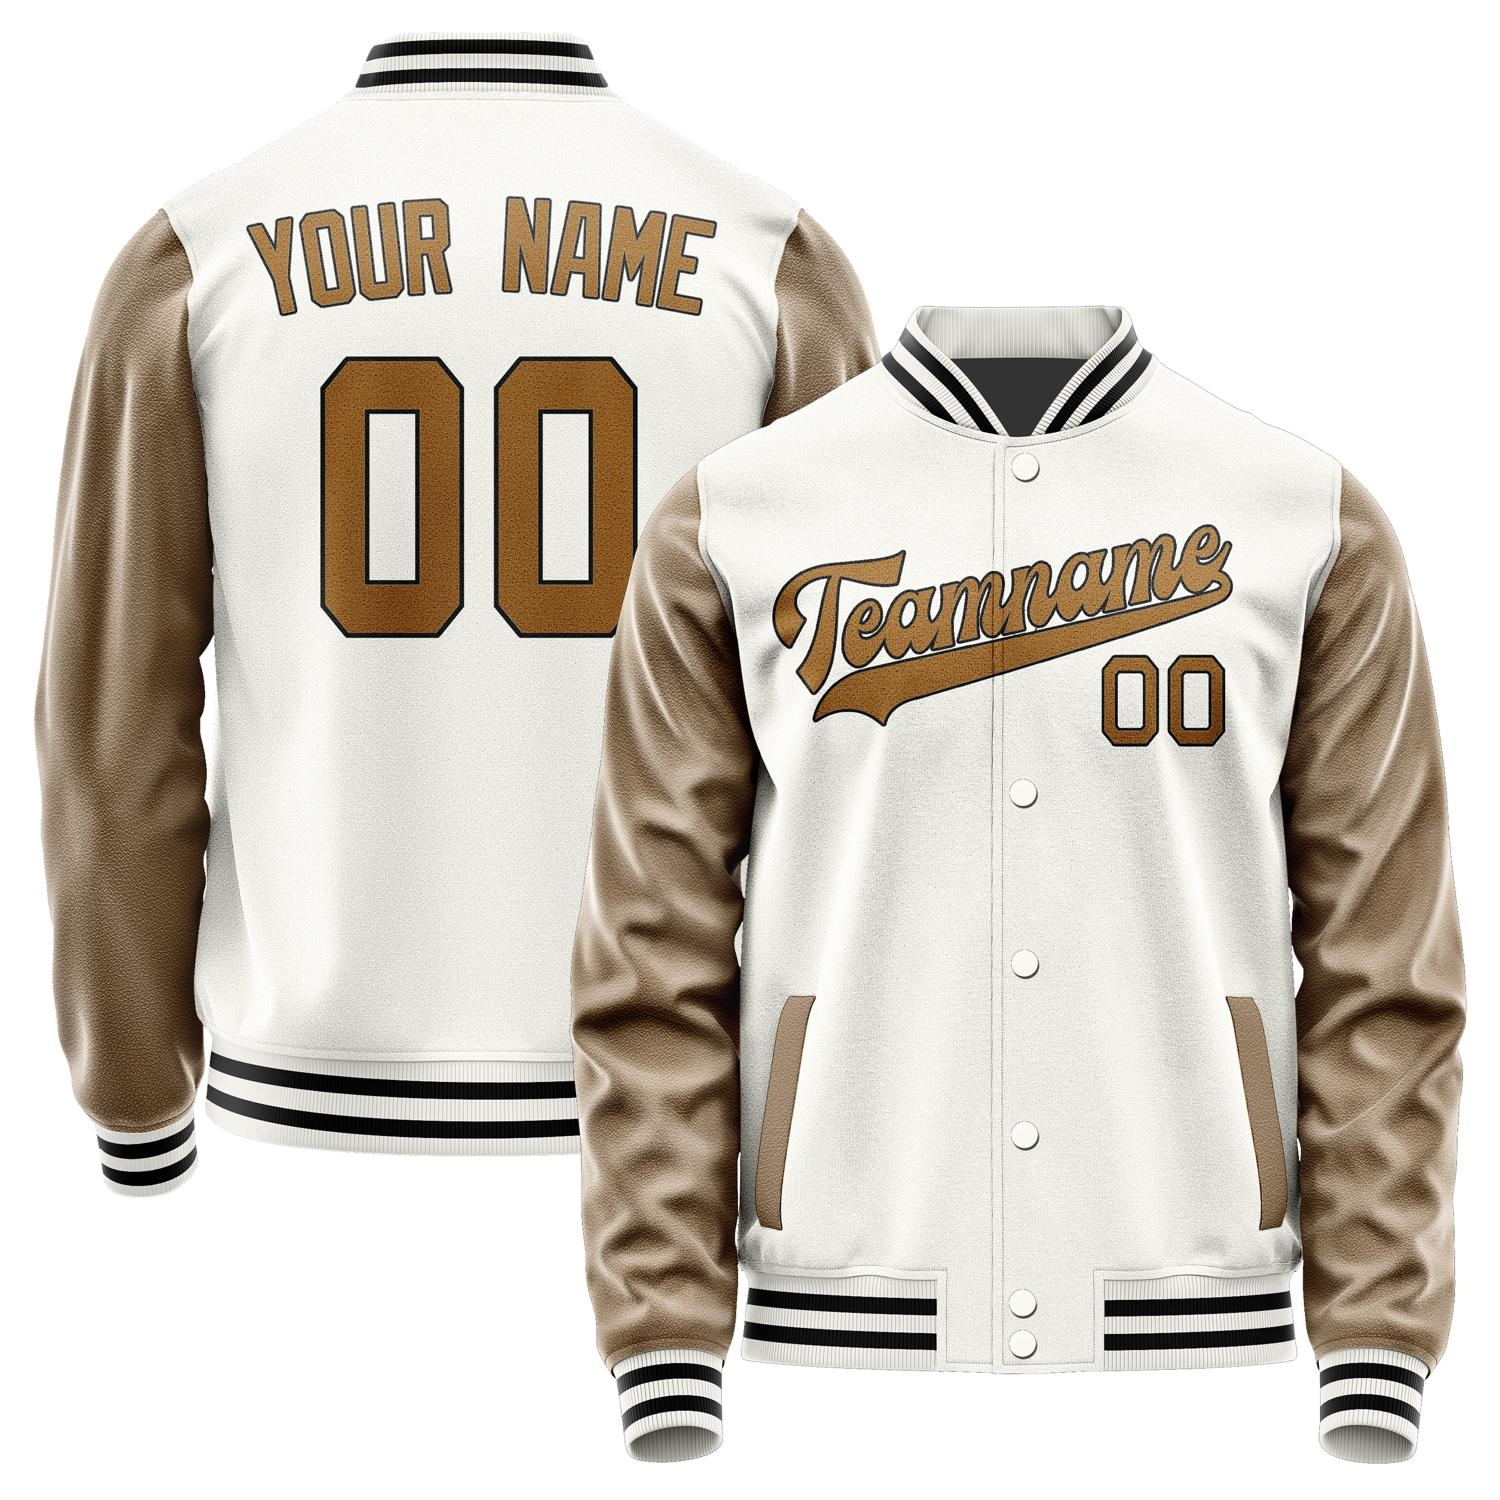
Maßgeschneidertes Weiß Khaki Jacke
Brand: Tailorly
Steigern Sie Ihre sportliche Ausstrahlung mit maßgeschneiderten Sportjacken Revolutionieren Sie Ihre sportliche Garderobe mit unseren maßgeschneiderten Sportjacken, die speziell dafür entworfen wurden, Ihre Leidenschaft und Individualität zu reflektieren. Jede Jacke ist ein Kunstwerk mit exquisiter Stickerei, die Ihr Engagement für Ihren Sport oder Ihr Team hervorhebt. Kreieren Sie Ihre einzigartige Jacke, indem Sie Ihren Namen, Ihr Teamlogo oder unverwechselbare Designs integrieren. Hergestellt aus erstklassigen Materialien, bieten diese Jacken sowohl überlegenen Komfort als auch dauerhafte Haltbarkeit, geeignet für Sportwettkämpfe, Teamevents oder als stilvolles Fan-Accessoire. Passen Sie Ihre Jacke aus einer Auswahl an Farben, Schriftarten und Stilen an, die Ihr Wesen verkörpern. Die detaillierte Stickerei auf jedem Stück verstärkt dessen elegante und einzigartige Optik. Bestellen Sie jetzt Ihre maßgeschneiderte Sportjacke und erfreuen Sie sich an einem Kleidungsstück, das Ihre sportliche Leidenschaft einzigartig feiert. Die wichtigsten Merkmale jeder Jacke umfassen: · Material : Hochwertiges Polyester · Individualisierung : Stickerei mit Ihrem Namen und Ihrer Nummer · Stoff : Feuchtigkeitsableitend, hoch elastisch und knitterfest · Leistung : Schnell trocknend und atmungsaktiv für optimalen Komfort · Passform : Maßgeschneidert mit robusten Nähten · Design : Schlanker Frontreißverschluss mit verstellbaren Bündchen · Komfort : Weicher, etikettenfreier Kragen für ein angenehmes Tragegefühl · Pflegehinweise : Maschinenwaschbar; Schonende Trocknung empfohlen · Qualität : Importierte Materialien mit Präzision in jedem Detail · Pflege : Geeignet für sanfte, alkoholfreie Reinigung oder normale Waschmethoden
Category: Apparel & Accessories > Clothing > Activewear > Activewear Vests & Jackets > Jackets